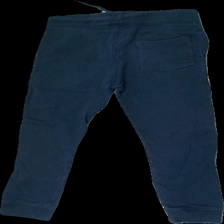
View: back
Type: Trousers
Category: Children
Brand: Not in the list
Brand text on label: friboo
Colors: Blue
Material: 100% cotton
Cut: Regular
Size: 122
Season: All
Holes: Minor
Damage: outwashed
Price range: <50
Recommended usage: Recycle